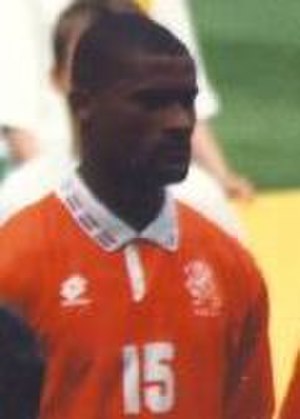
Winston Bogarde
Winston Bogarde er en tidligere hollandsk fodboldspiller, der spillede som forsvarsspiller hos adskillige europæiske klubber, samt for Hollands landshold. Af hans klubber kan blandt andet nævnes AFC Ajax i hjemlandet, spanske FC Barcelona samt Chelsea i England.